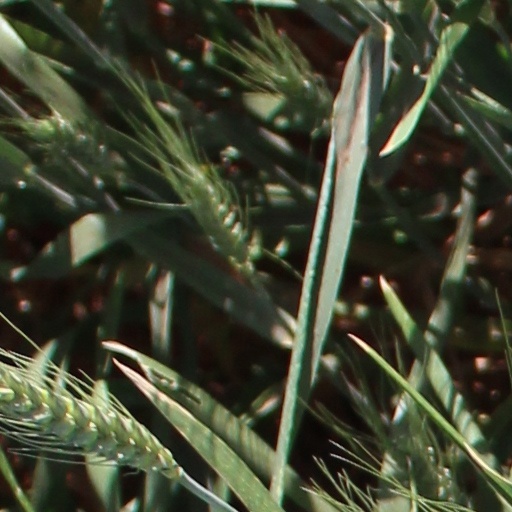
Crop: wheat